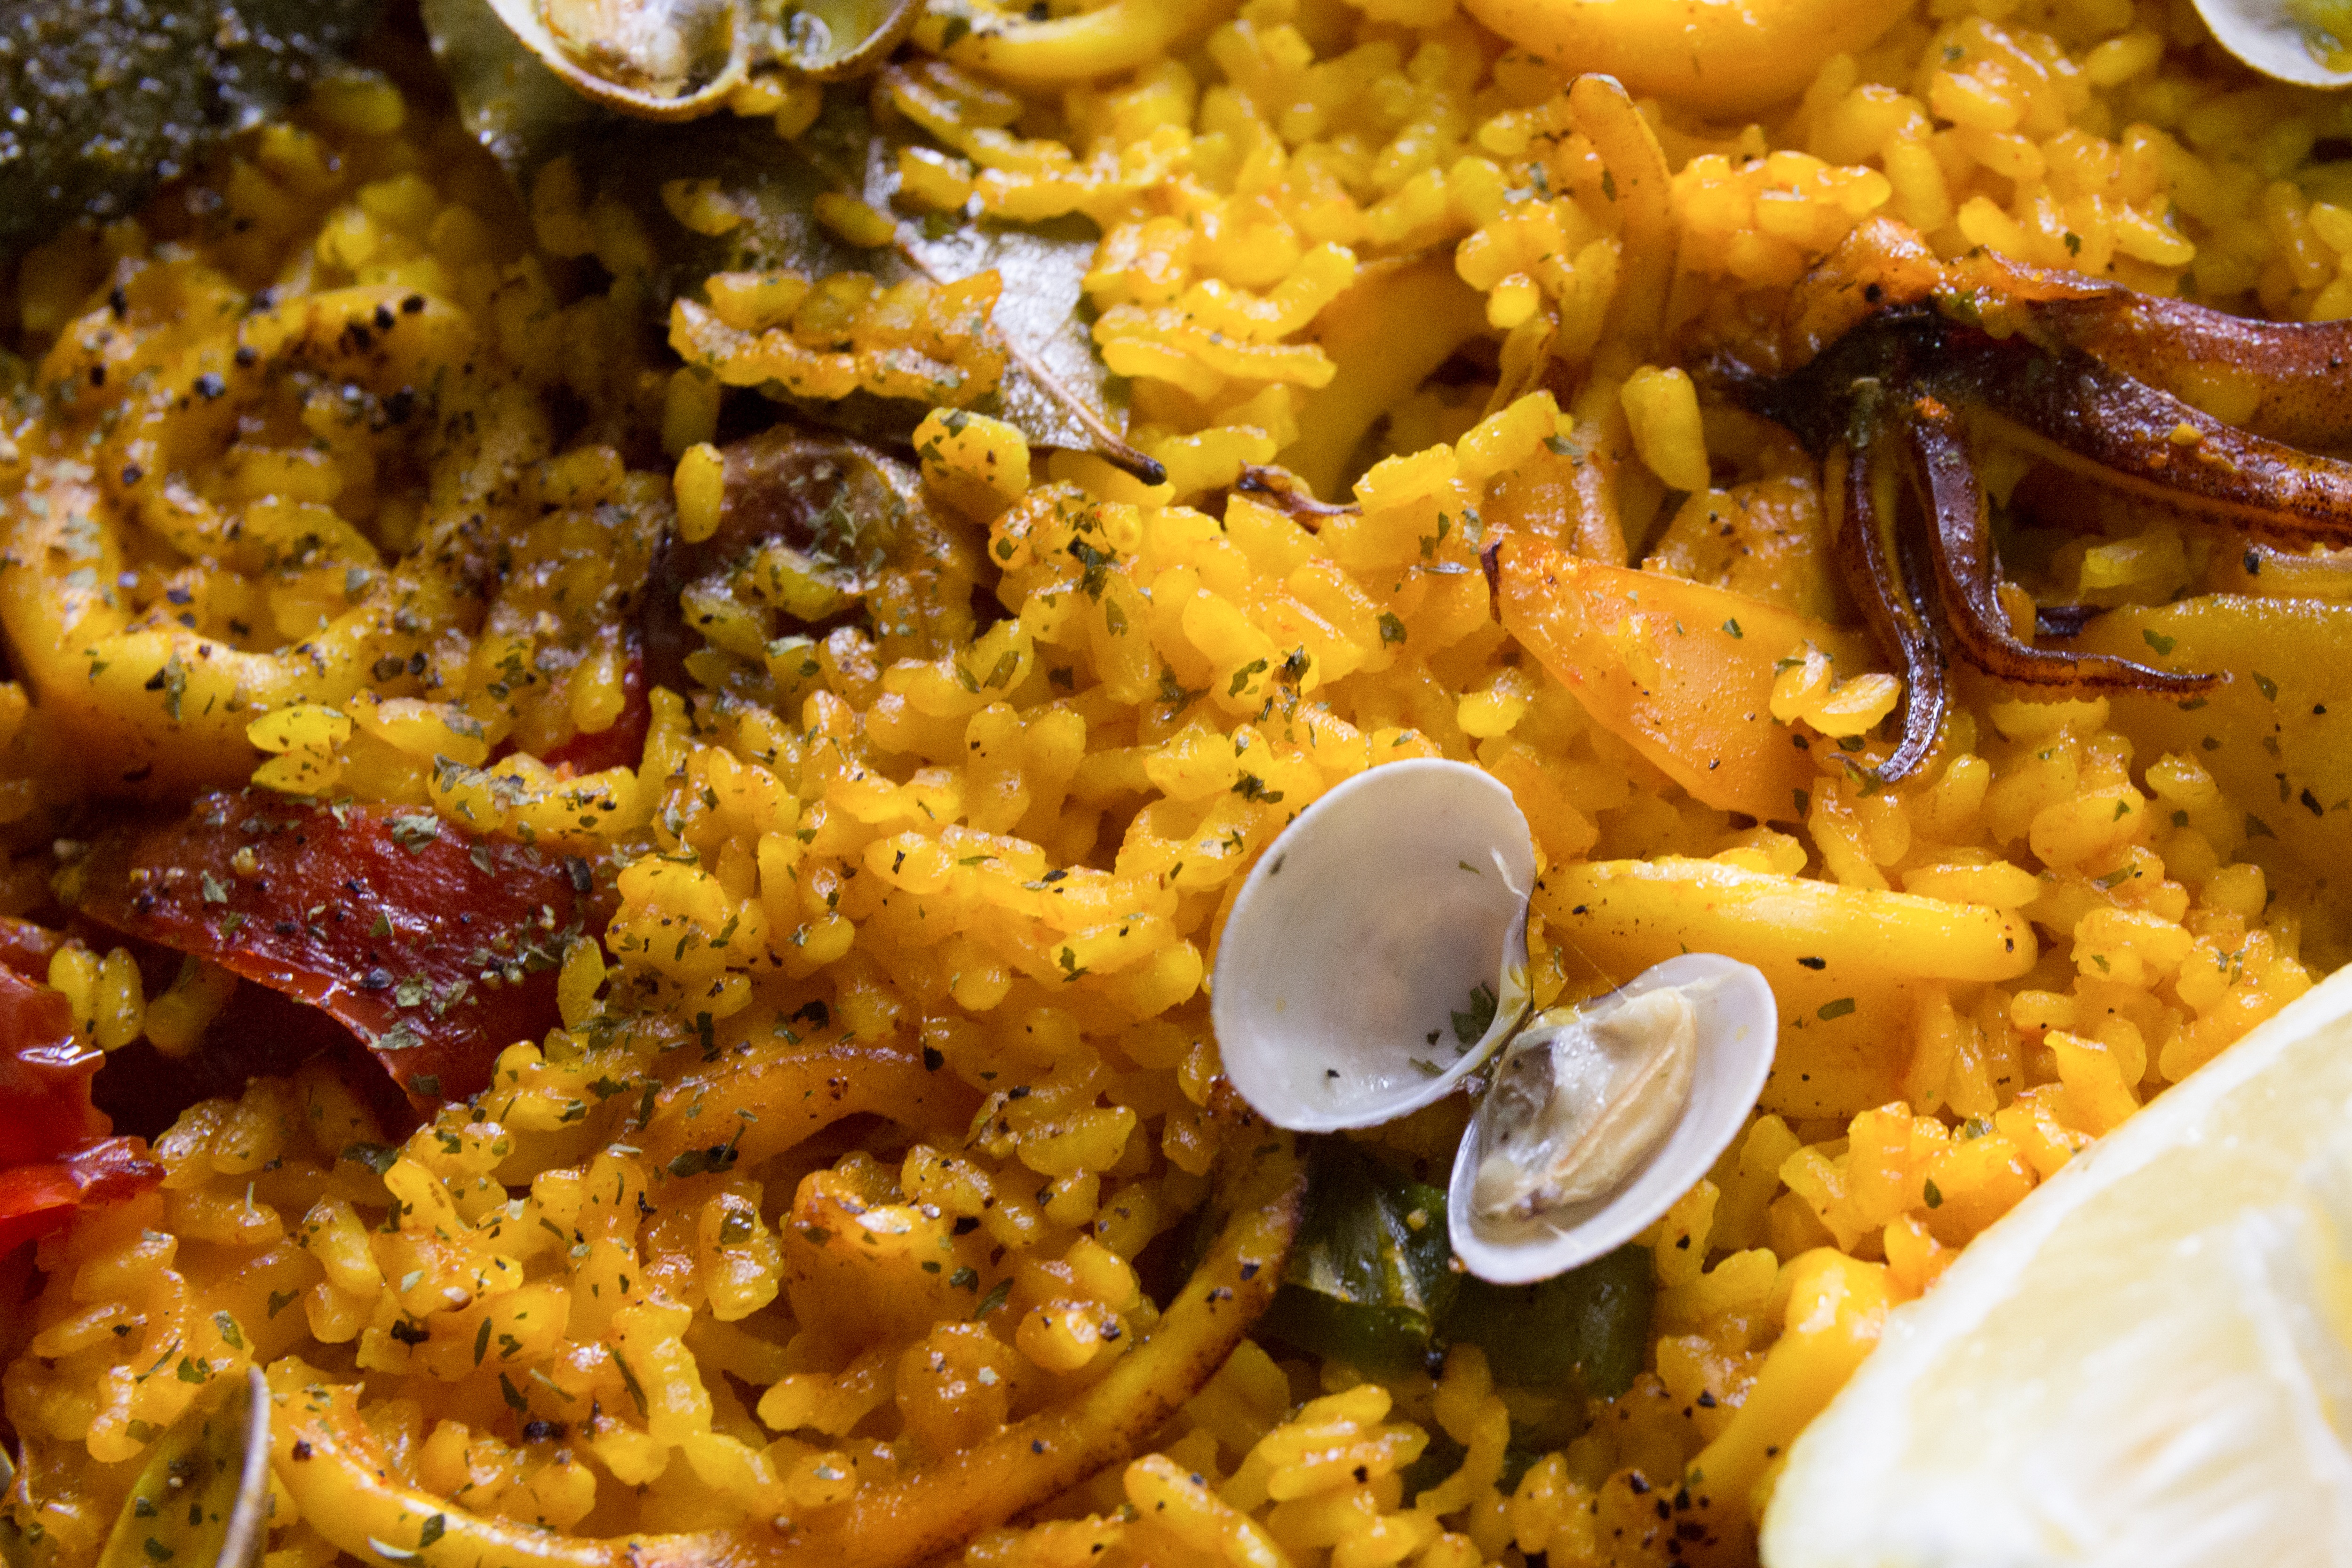
dish, meal, food, mediterranean, produce, seafood, squid, cuisine, rice, nutrition, vegetables, laurel, clams, paella, spanish food, spanish cuisine, pilaf, european food, biryani, kabsa, rice and curry, arroz con pollo